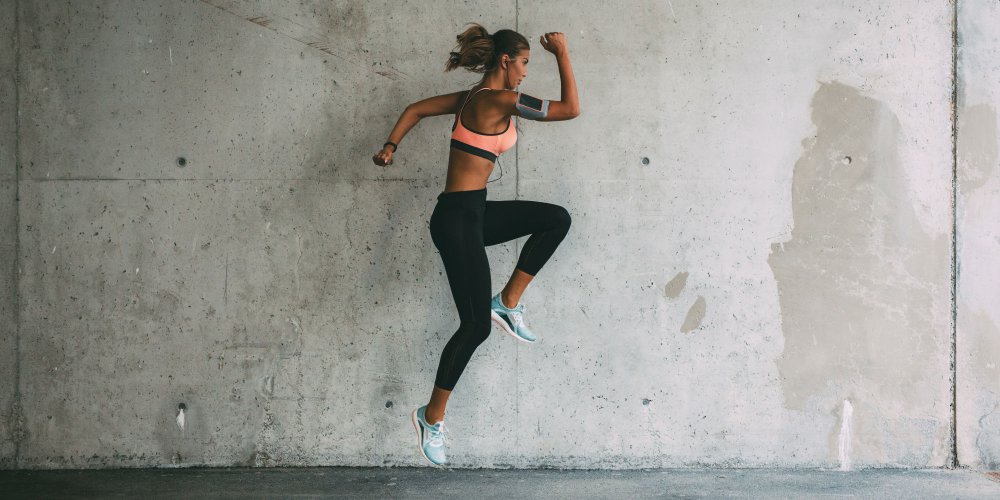
Gender: women